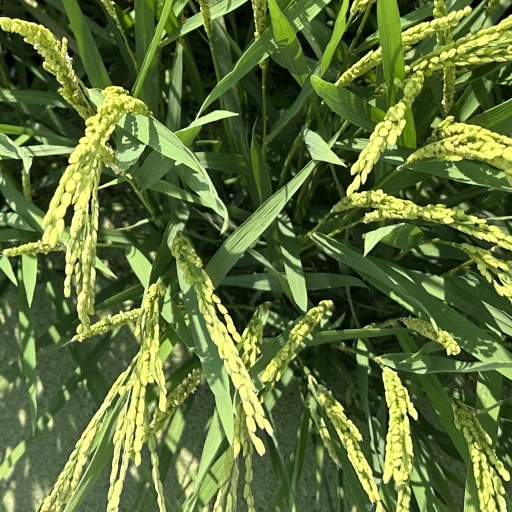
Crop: rice